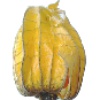
Label: physalis_with_husk